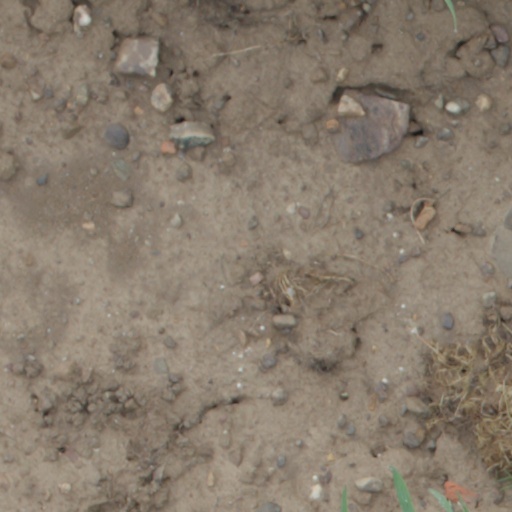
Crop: wheat